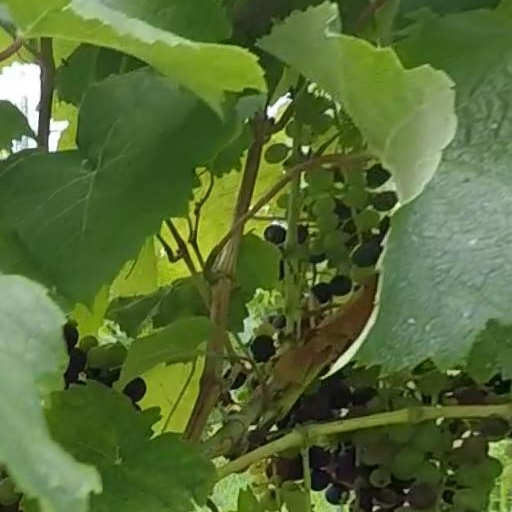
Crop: grape